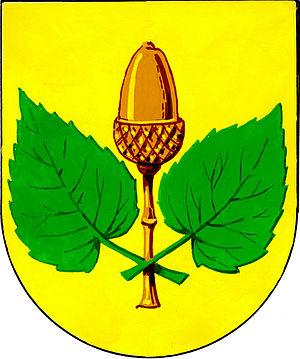
Živanice est une commune du district de Pardubice, dans la région de Pardubice, en République tchèque. Sa population s'élevait à 1 005 habitants en 2017.